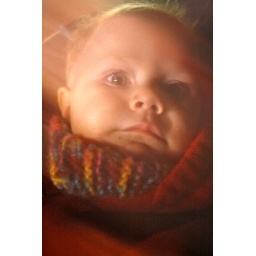
taken in a very dark car on the way home from zoo lights.